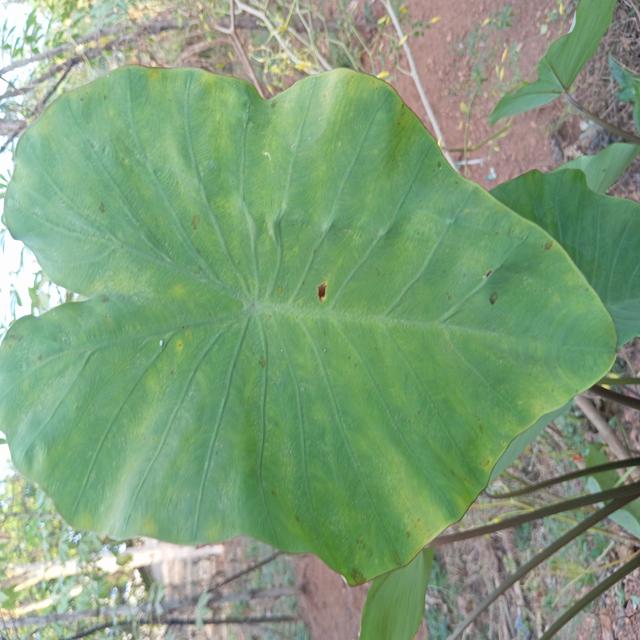
Label: Early_Blight